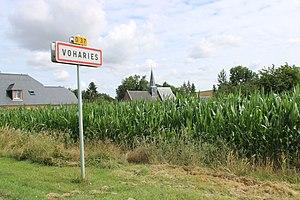
Entrée du village
Voharies est une commune française située dans le département de l'Aisne, en région Hauts-de-France.